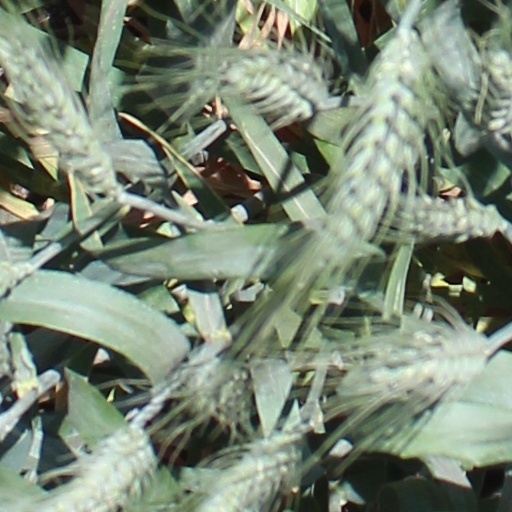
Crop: wheat